Viktor Yeliseyev

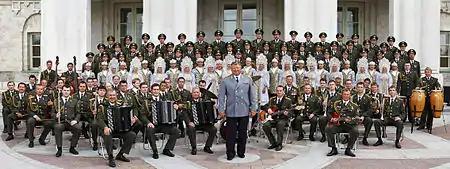
Yeliseyev (front center) with the MVD Ensemble

Eliseev is a People’s Artist of the RSFSR (1988) and a recipient of the Russian Federation Presidential Certificate of Honor.